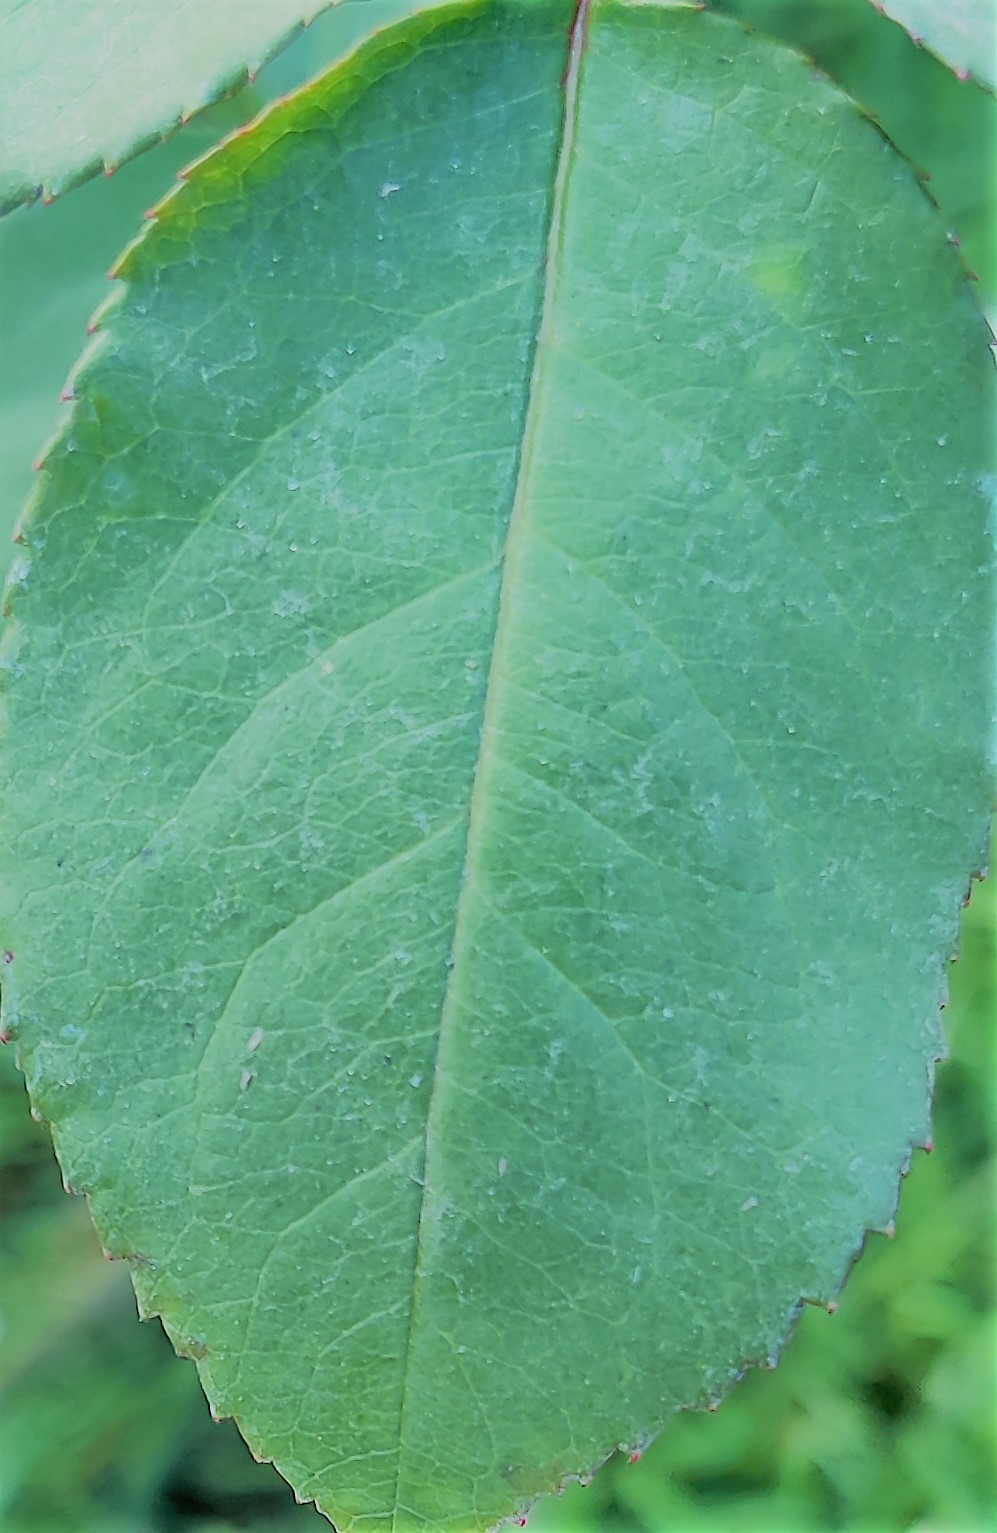
Label: Fresh Leaf